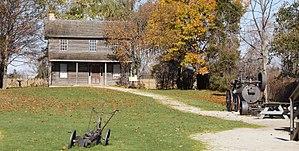
Le musée case de l'oncle Tom ou Riley House est un musée d'une ancienne plantation américaine esclavagiste, de Bethesda, dans l'État du Maryland, près de Washington, aux États-Unis, ou vécut entre 1795 et 1830 le révérend esclave américain Josiah Henson, une des figures majeures de l'abolition de l'esclavage aux États-Unis en 1865, et célèbre inspirateur de l'œuvre majeure abolitionniste La Case de l'oncle Tom d'Harriet Beecher Stowe en 1852. L'actuel musée / maison de maître / case du XIXᵉ siècle de style architecture georgienne néocolonial est enregistré au Registre national des lieux historiques depuis 2011.